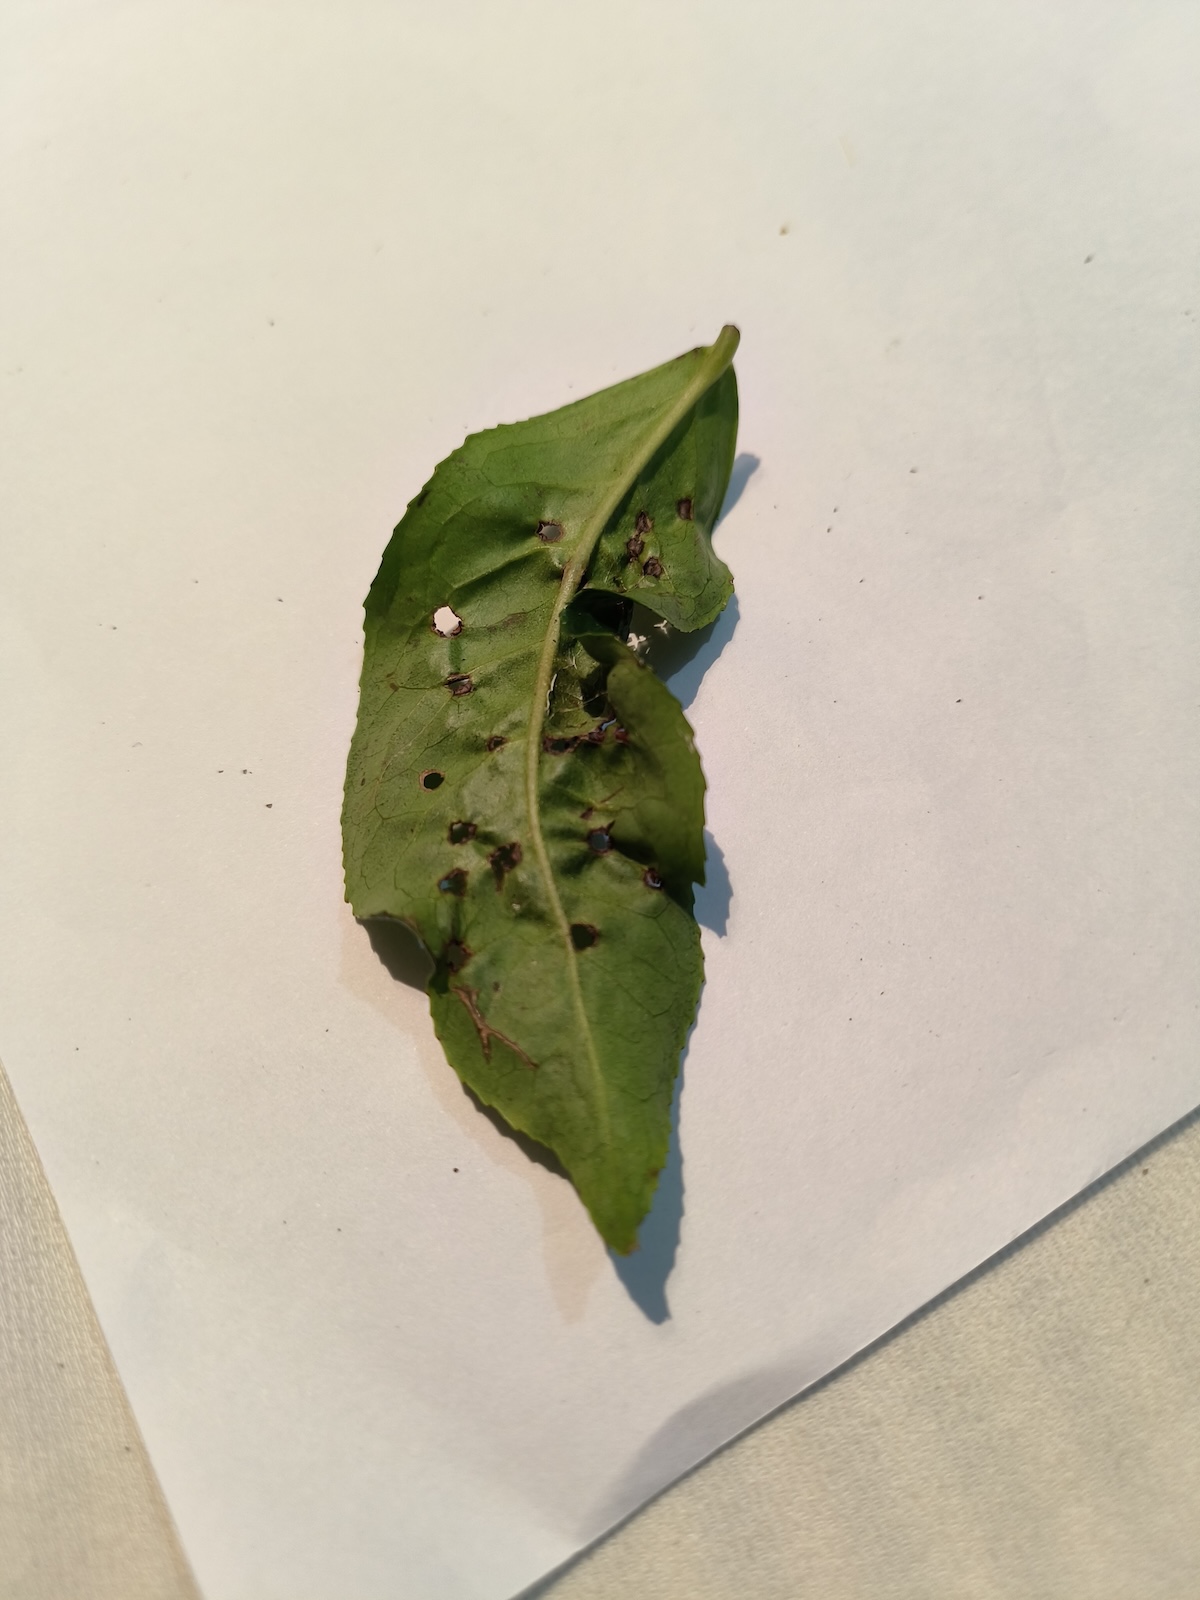
Label: Green mirid bug